Jelena Lieven

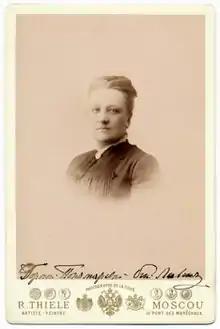
Jelena Lieven

Jelena Lieven (1842–1917), was an Imperial Russian pedagogue. She was the principal of the Smolny Institute in Saint Petersburg in 1895–1917.